Aero Club Argentino

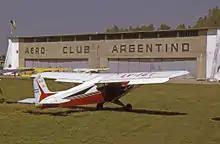
Hangar in San Justo, 1975

The Aero Club Argentino was founded in 1908 by Jorge Newbery, Aaron de Anchorena, Arturo Luisoni, Horacio Anasagasti, Alberto Mascias, Antonio de Marchi, and Carlos Himshe. Initially the club was dedicated to promoting the spirit of aviation sponsoring early experiences with aerostatic balloons.